Konstantin Raikin

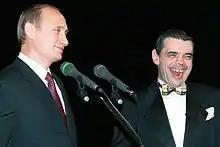
Vladimir Putin with Konstantin Raykin at his 50th birthday at Satyricon Theatre

After graduation in 1971, Raikin was invited by Galina Volchek to the Sovremennik Theatre, where he worked for 10 years, having played 38 roles during this time, including 15 main ones. Among them: Valentine - "Valentine and Valentine" by Mikhail Roshchin, David - "As Brother to Brother" by Jane Reib, "From Lopatin's Notes" by Konstantin Simonov, Sir Andrew Etjuchik - "Twelfth Night", Hamlet - "Etudes for Hamlet" by William Shakespeare, Jean Jacques Bouton - "The Cabal of Hypocrites" by Mikhail Bulgakov and others.